Attacus atlas

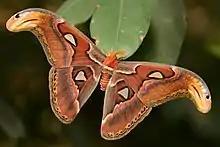
Male Atlas moth

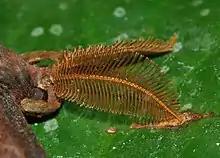
Detail of a male atlas moth imago's head, showing the large, feather-like antennae

Adult Atlas moths are weak, unsteady fliers. To conserve energy, the moths rest during the day and fly at night. As they lack fully formed mouthparts, the adults cannot eat, subsisting entirely on fat reserves accumulated during the larval stage. As a result, they live for only a few days during which their sole objective is seeking out a mate. Adults may be found on wing throughout the year but are most abundant between November and January.